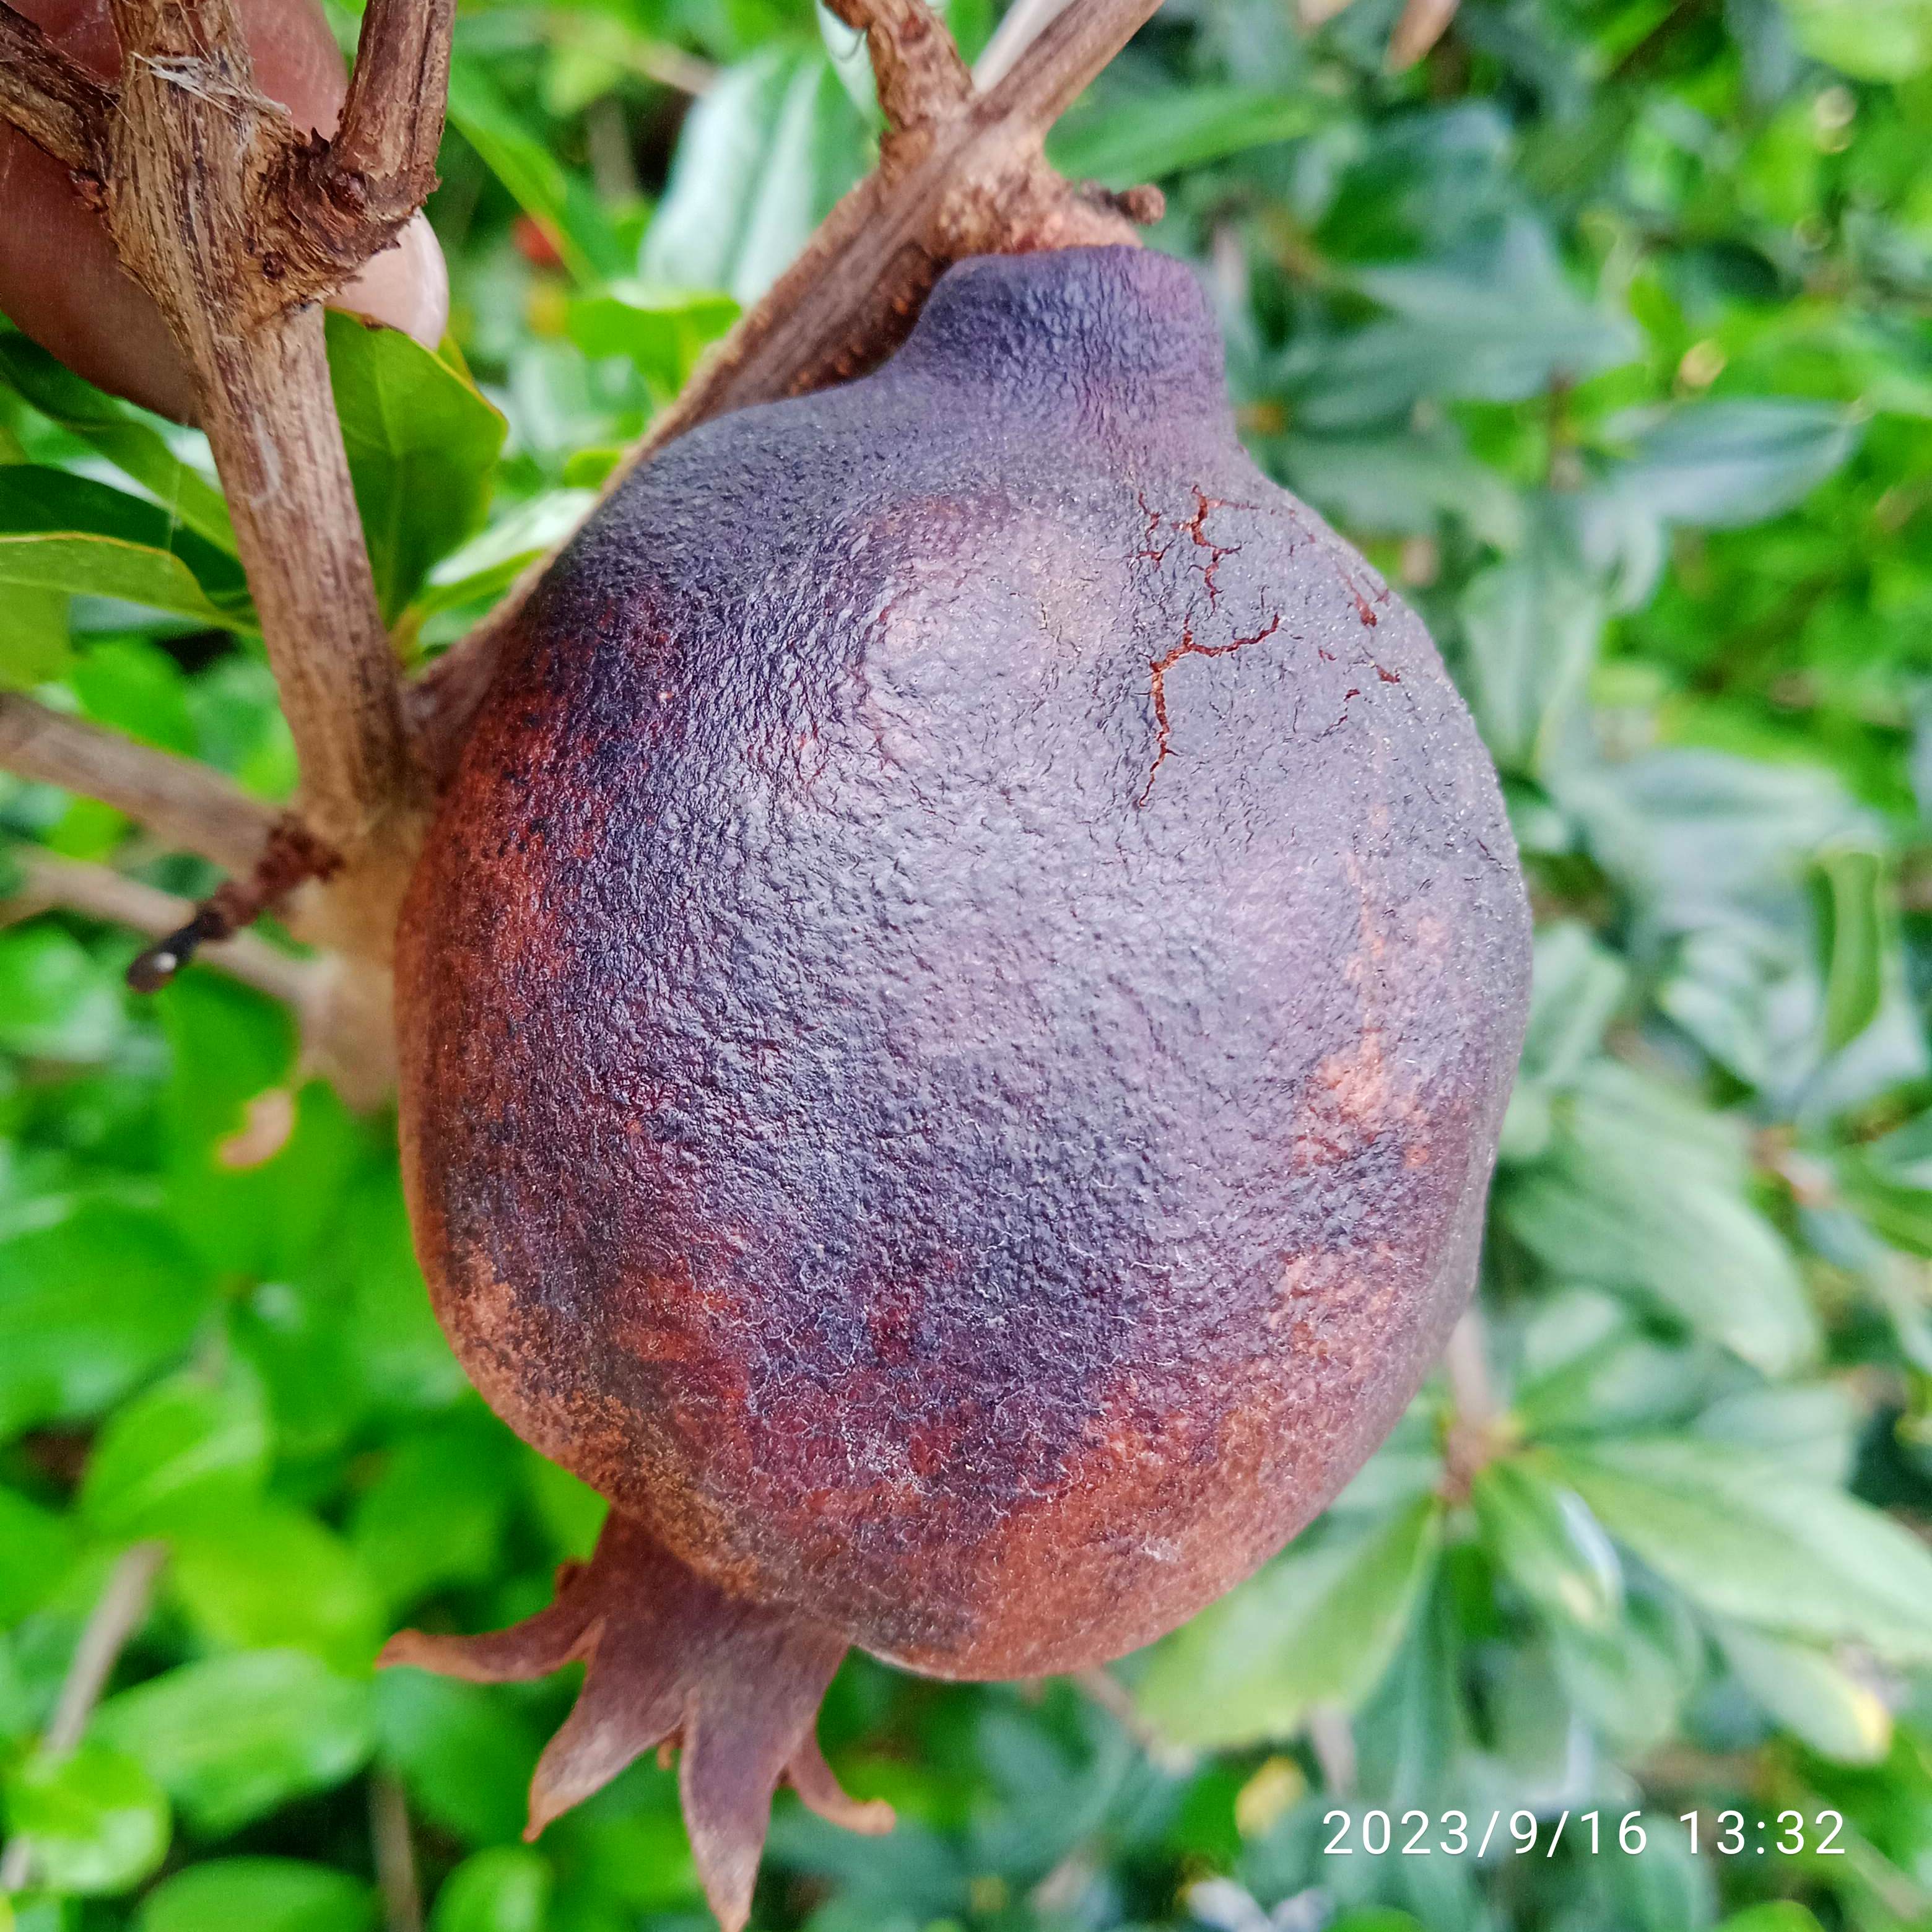
Label: Alternaria